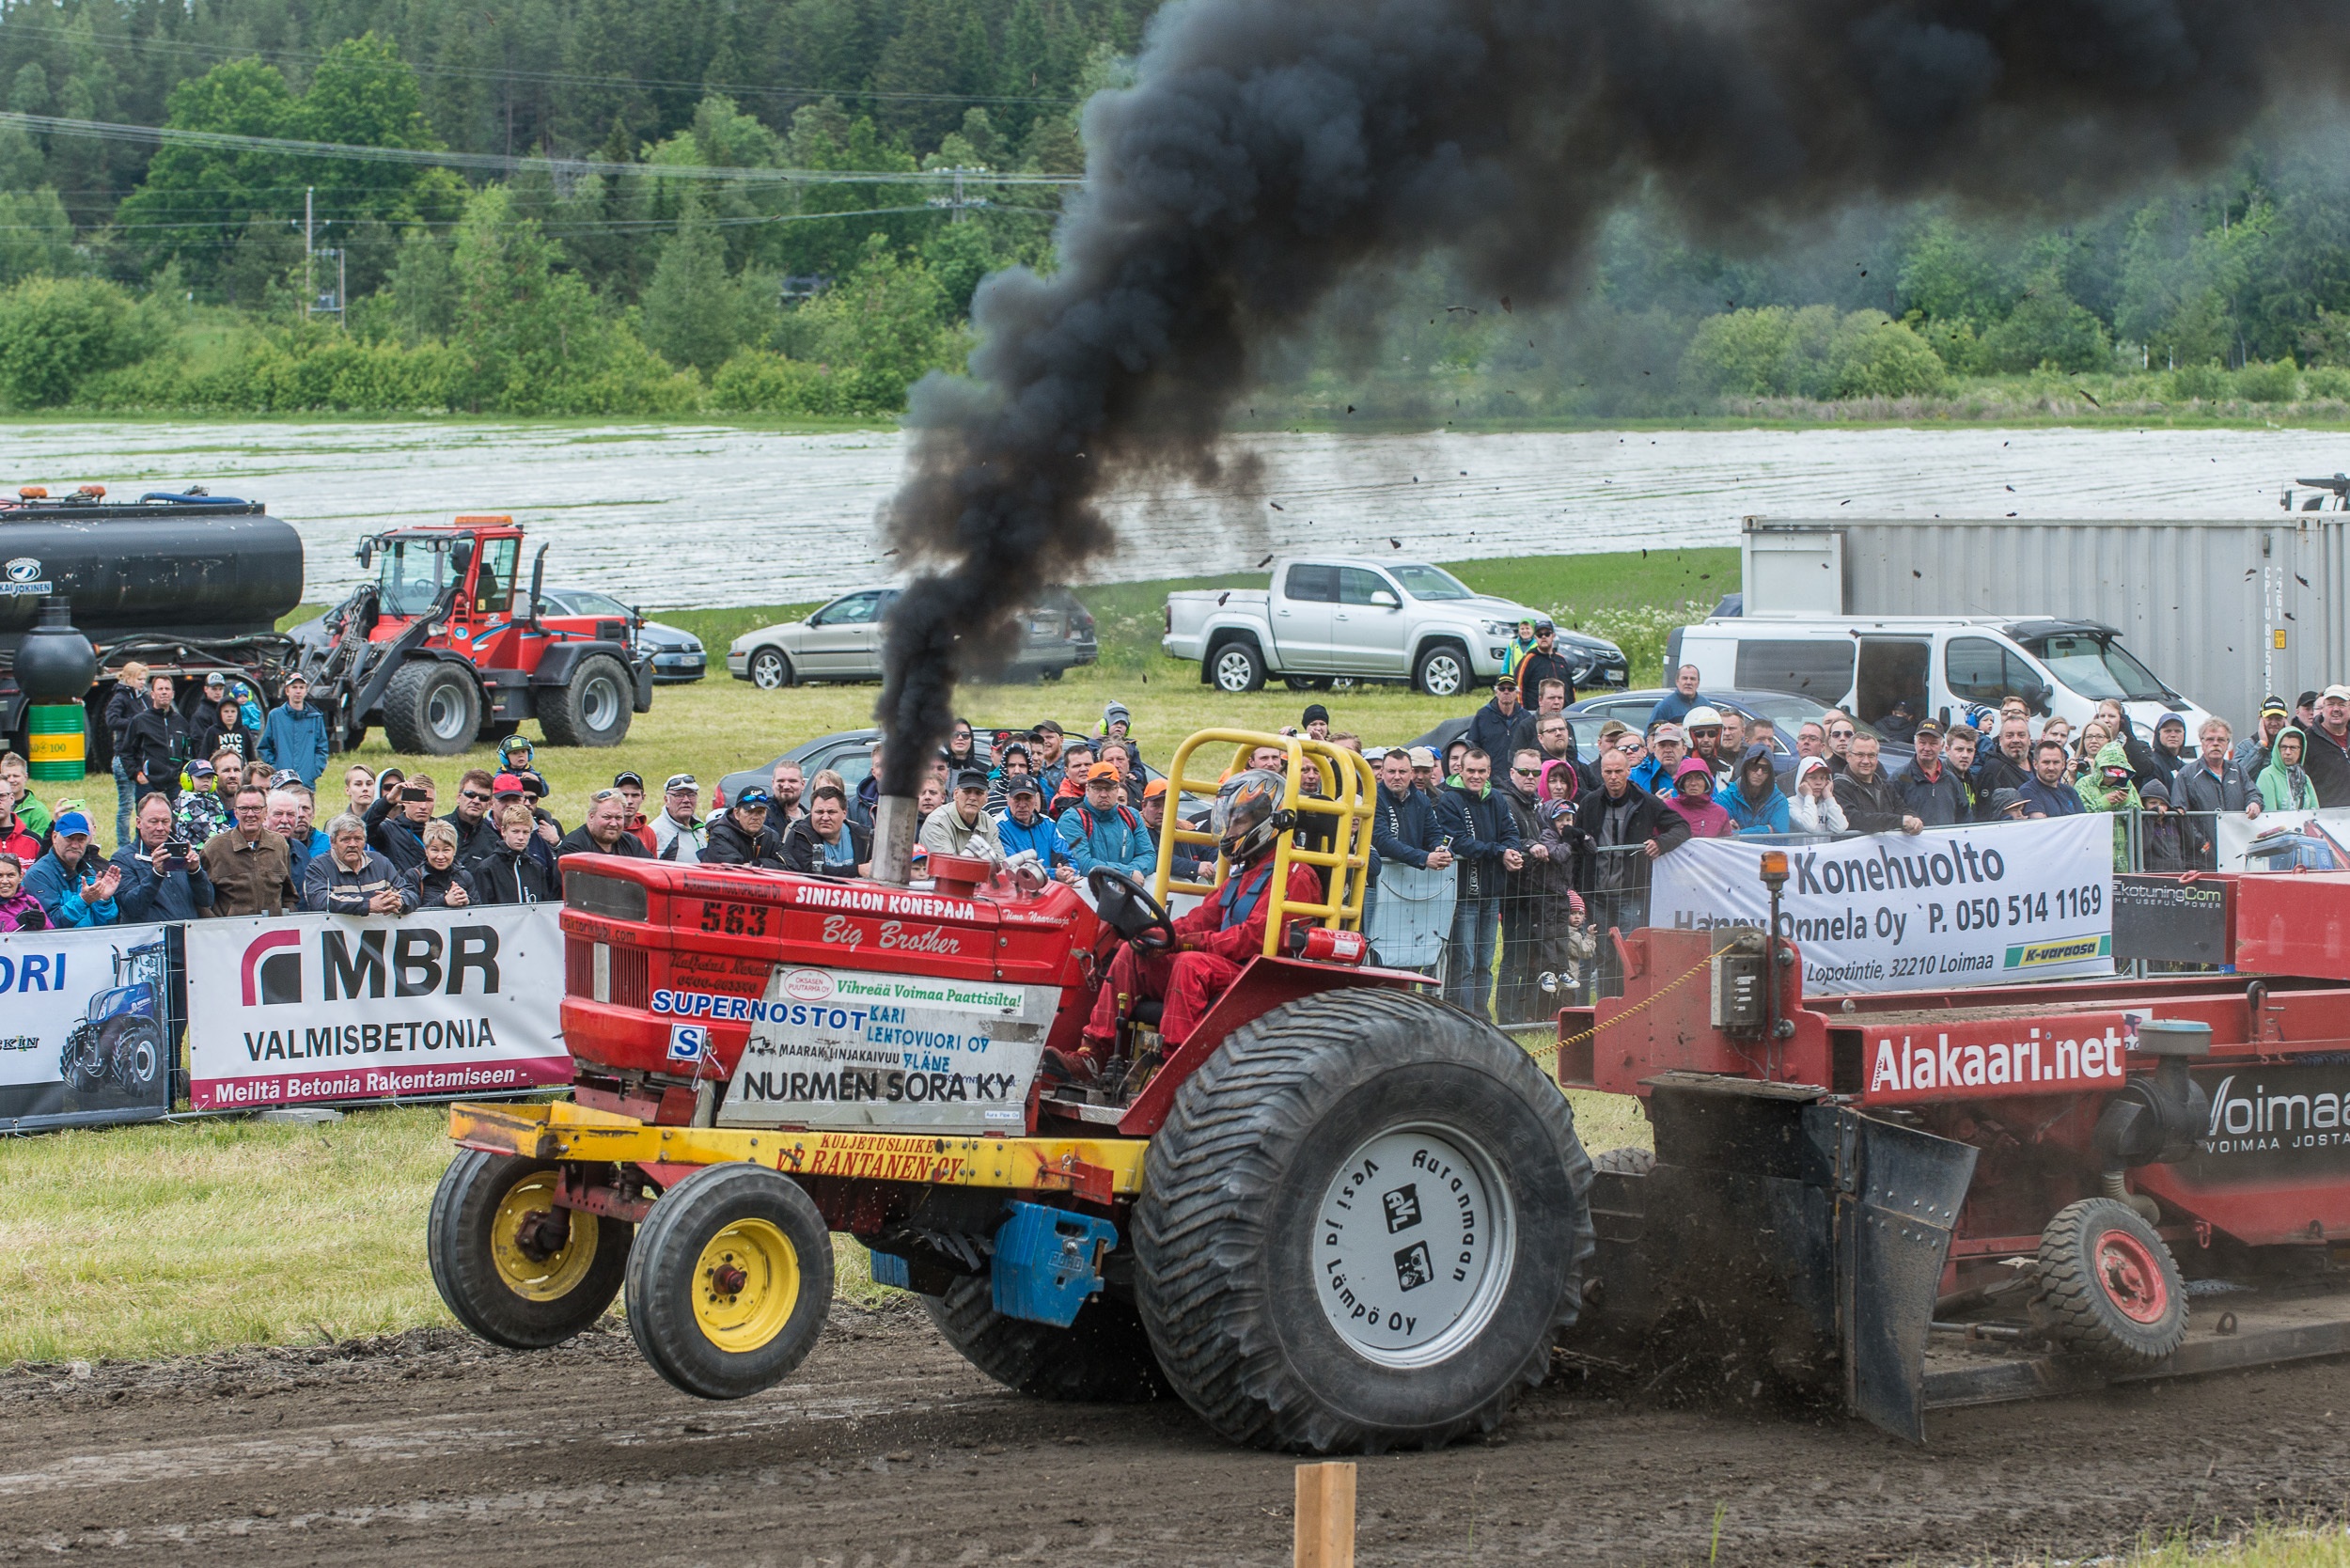
tractor, vehicle, race, sports, racing, contest, race track, motorsport, monster truck, auto racing, tractor pulling